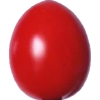
Label: tomato_cherry_red